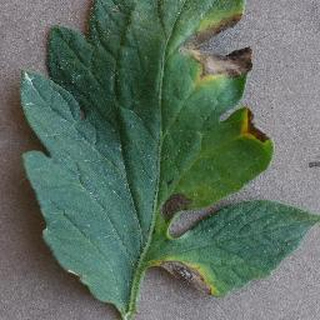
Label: tomato_early_blight